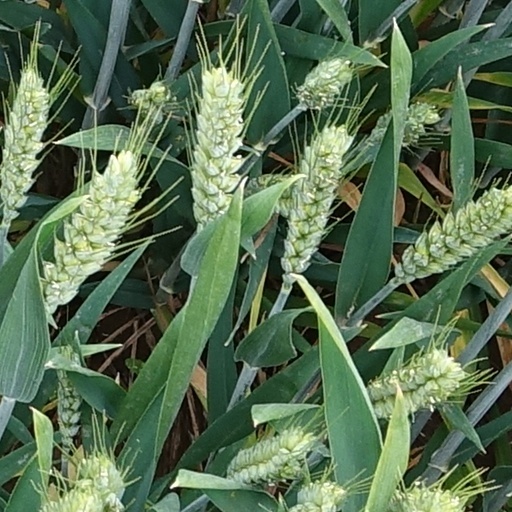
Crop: wheat